Tucheng station (Tianjin Metro)

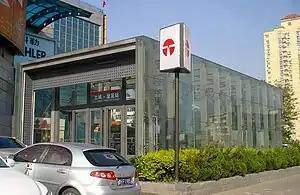

Tucheng Station is a station of Line 1 of the Tianjin Metro. It started operations on 12 June 2006.